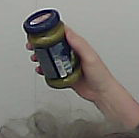
Product: barilla_pesto